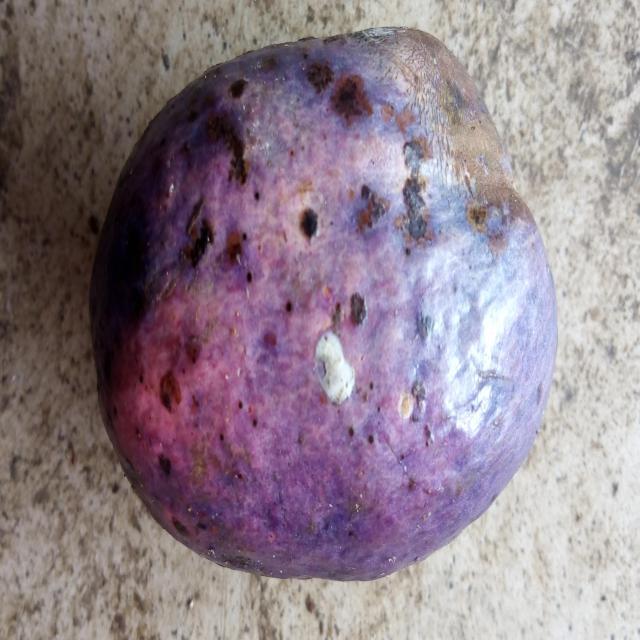
Plum grade: unaffected